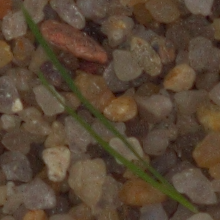
Label: loose_silkybent